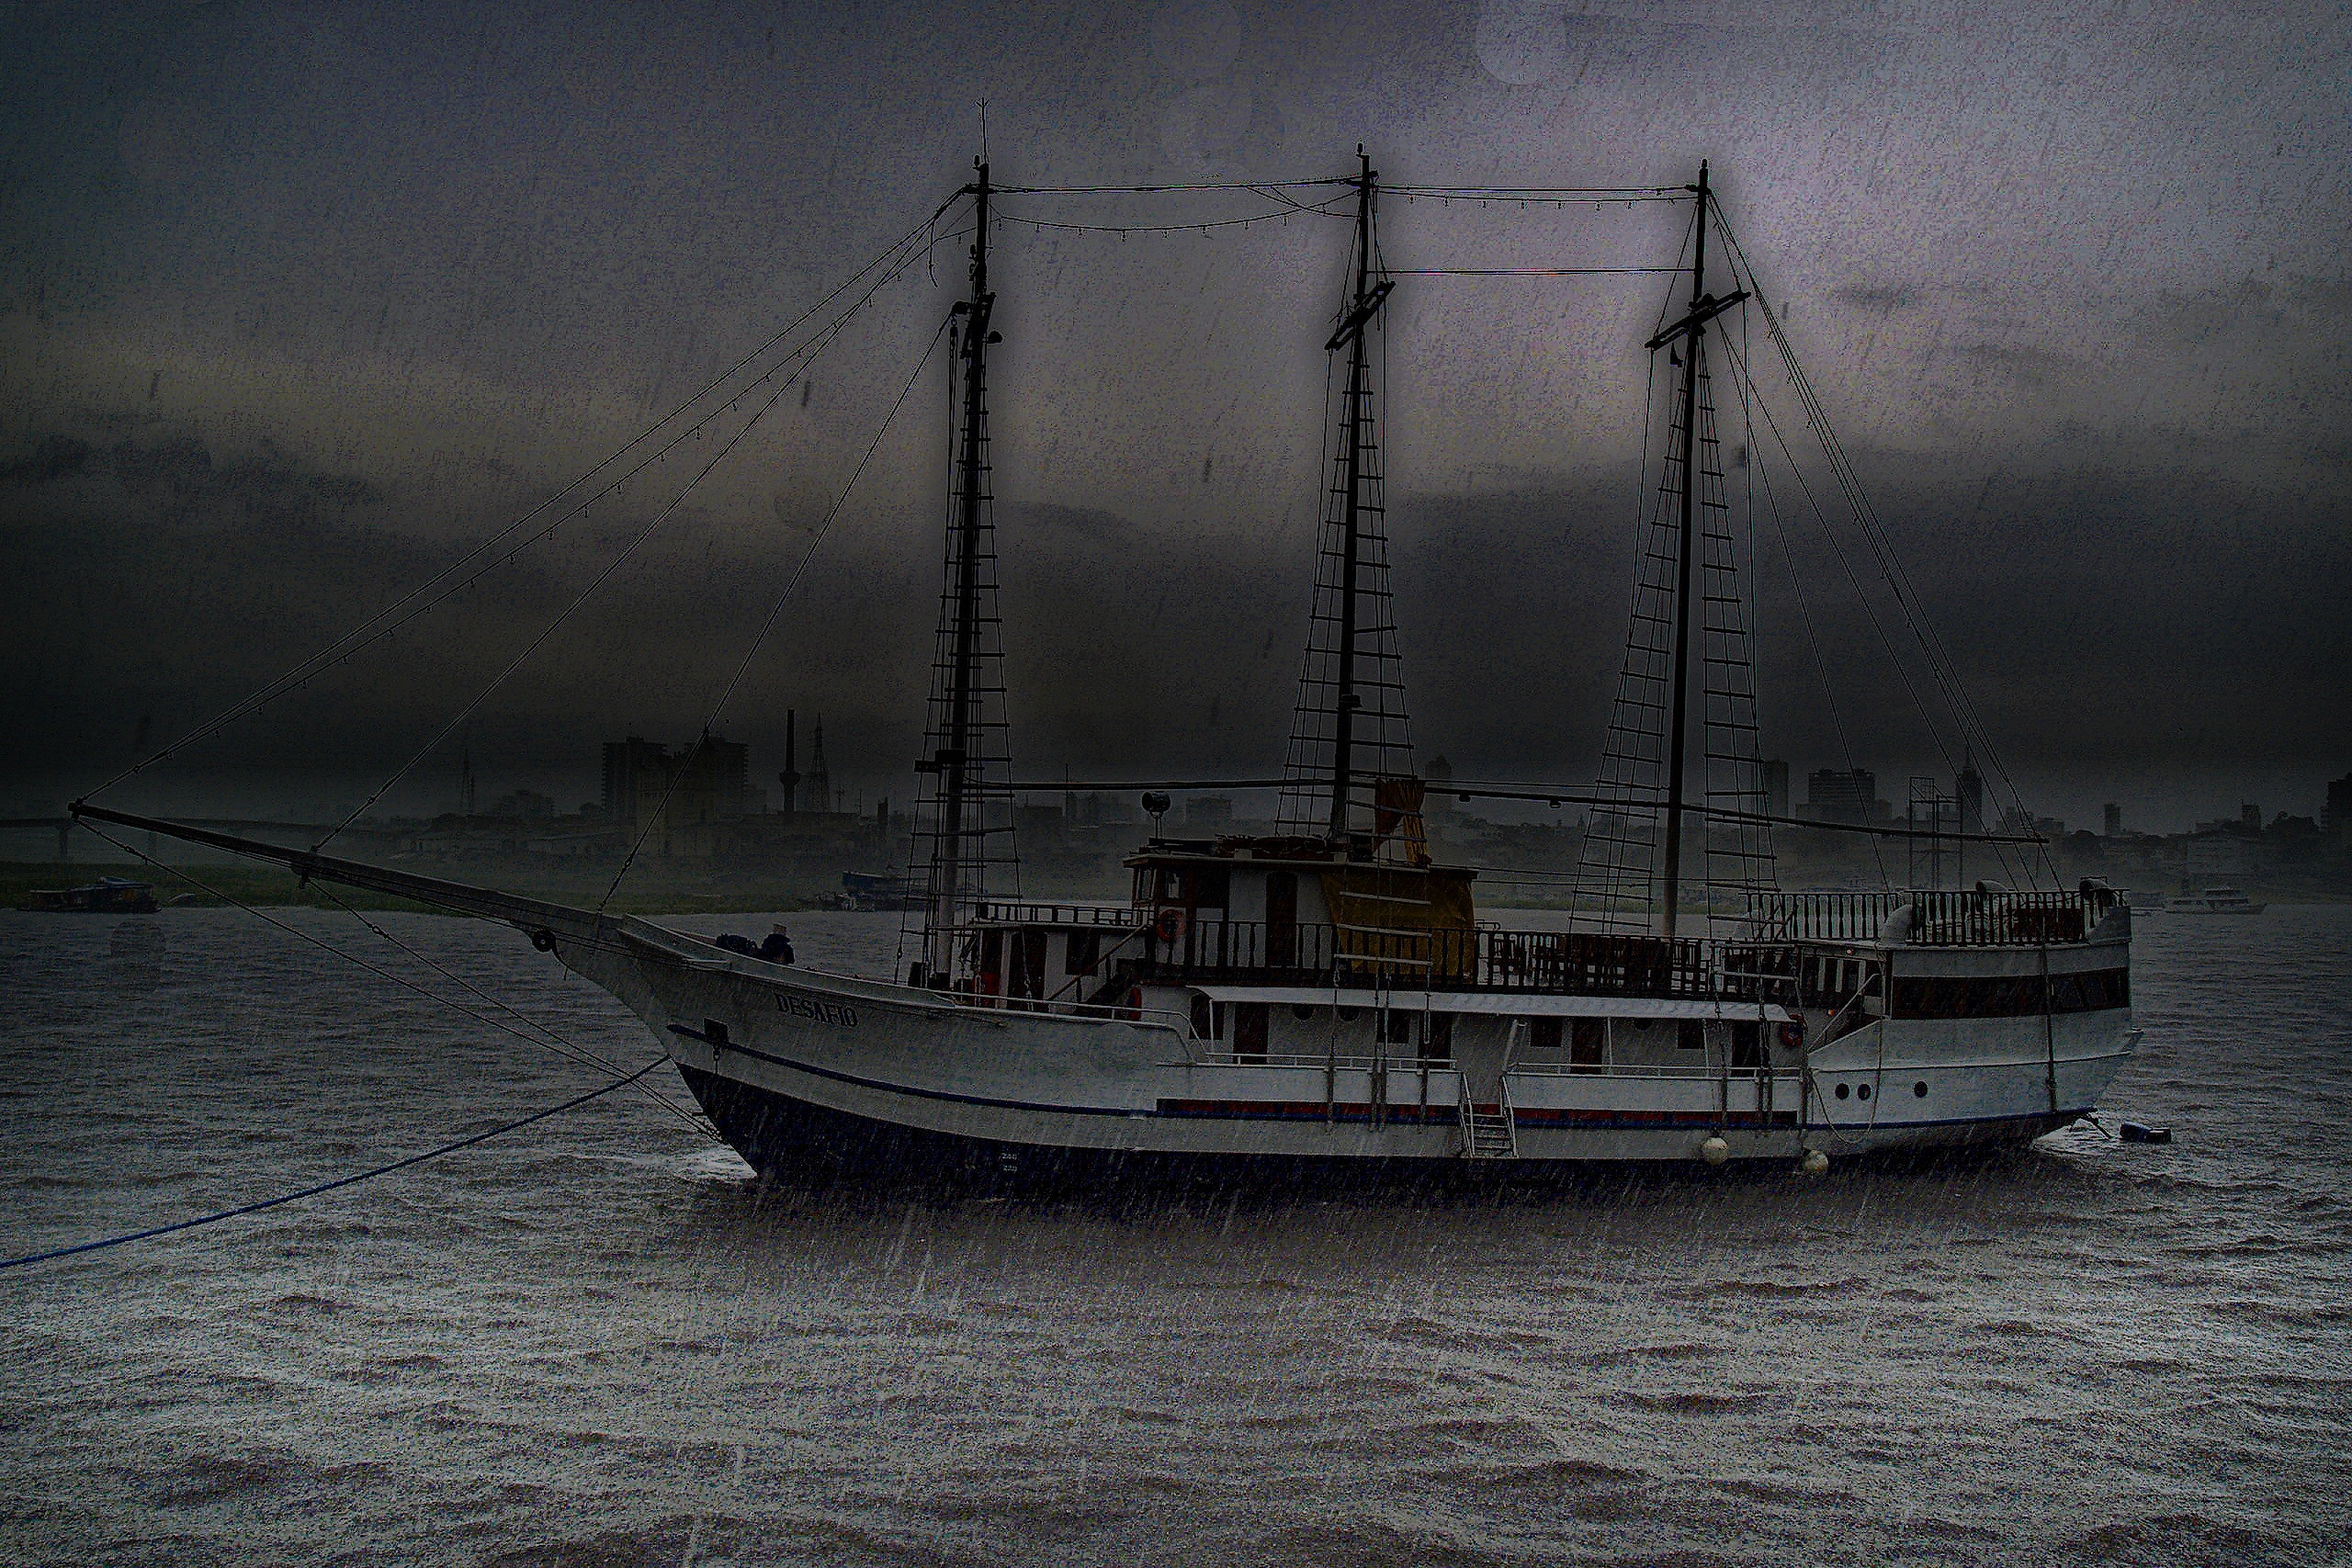
sea, boat, vintage, antique, rain, wet, old, moody, ship, transportation, vessel, vehicle, sailing, weather, storm, harbour, historic, sail boat, cruise, marine, dramatic, watercraft, sailing ship, rain drops, ocean liner, heavy rain, ghost ship, rough conditions